Metrication in Ireland

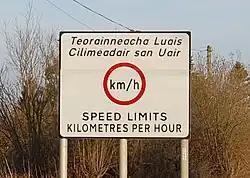

Metrication in the Republic of Ireland happened mostly in the 20th century and was officially completed in 2005, with a few exceptions.